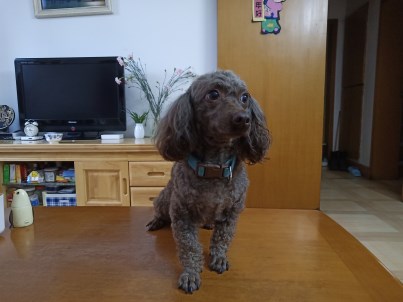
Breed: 7449-n000128-teddy